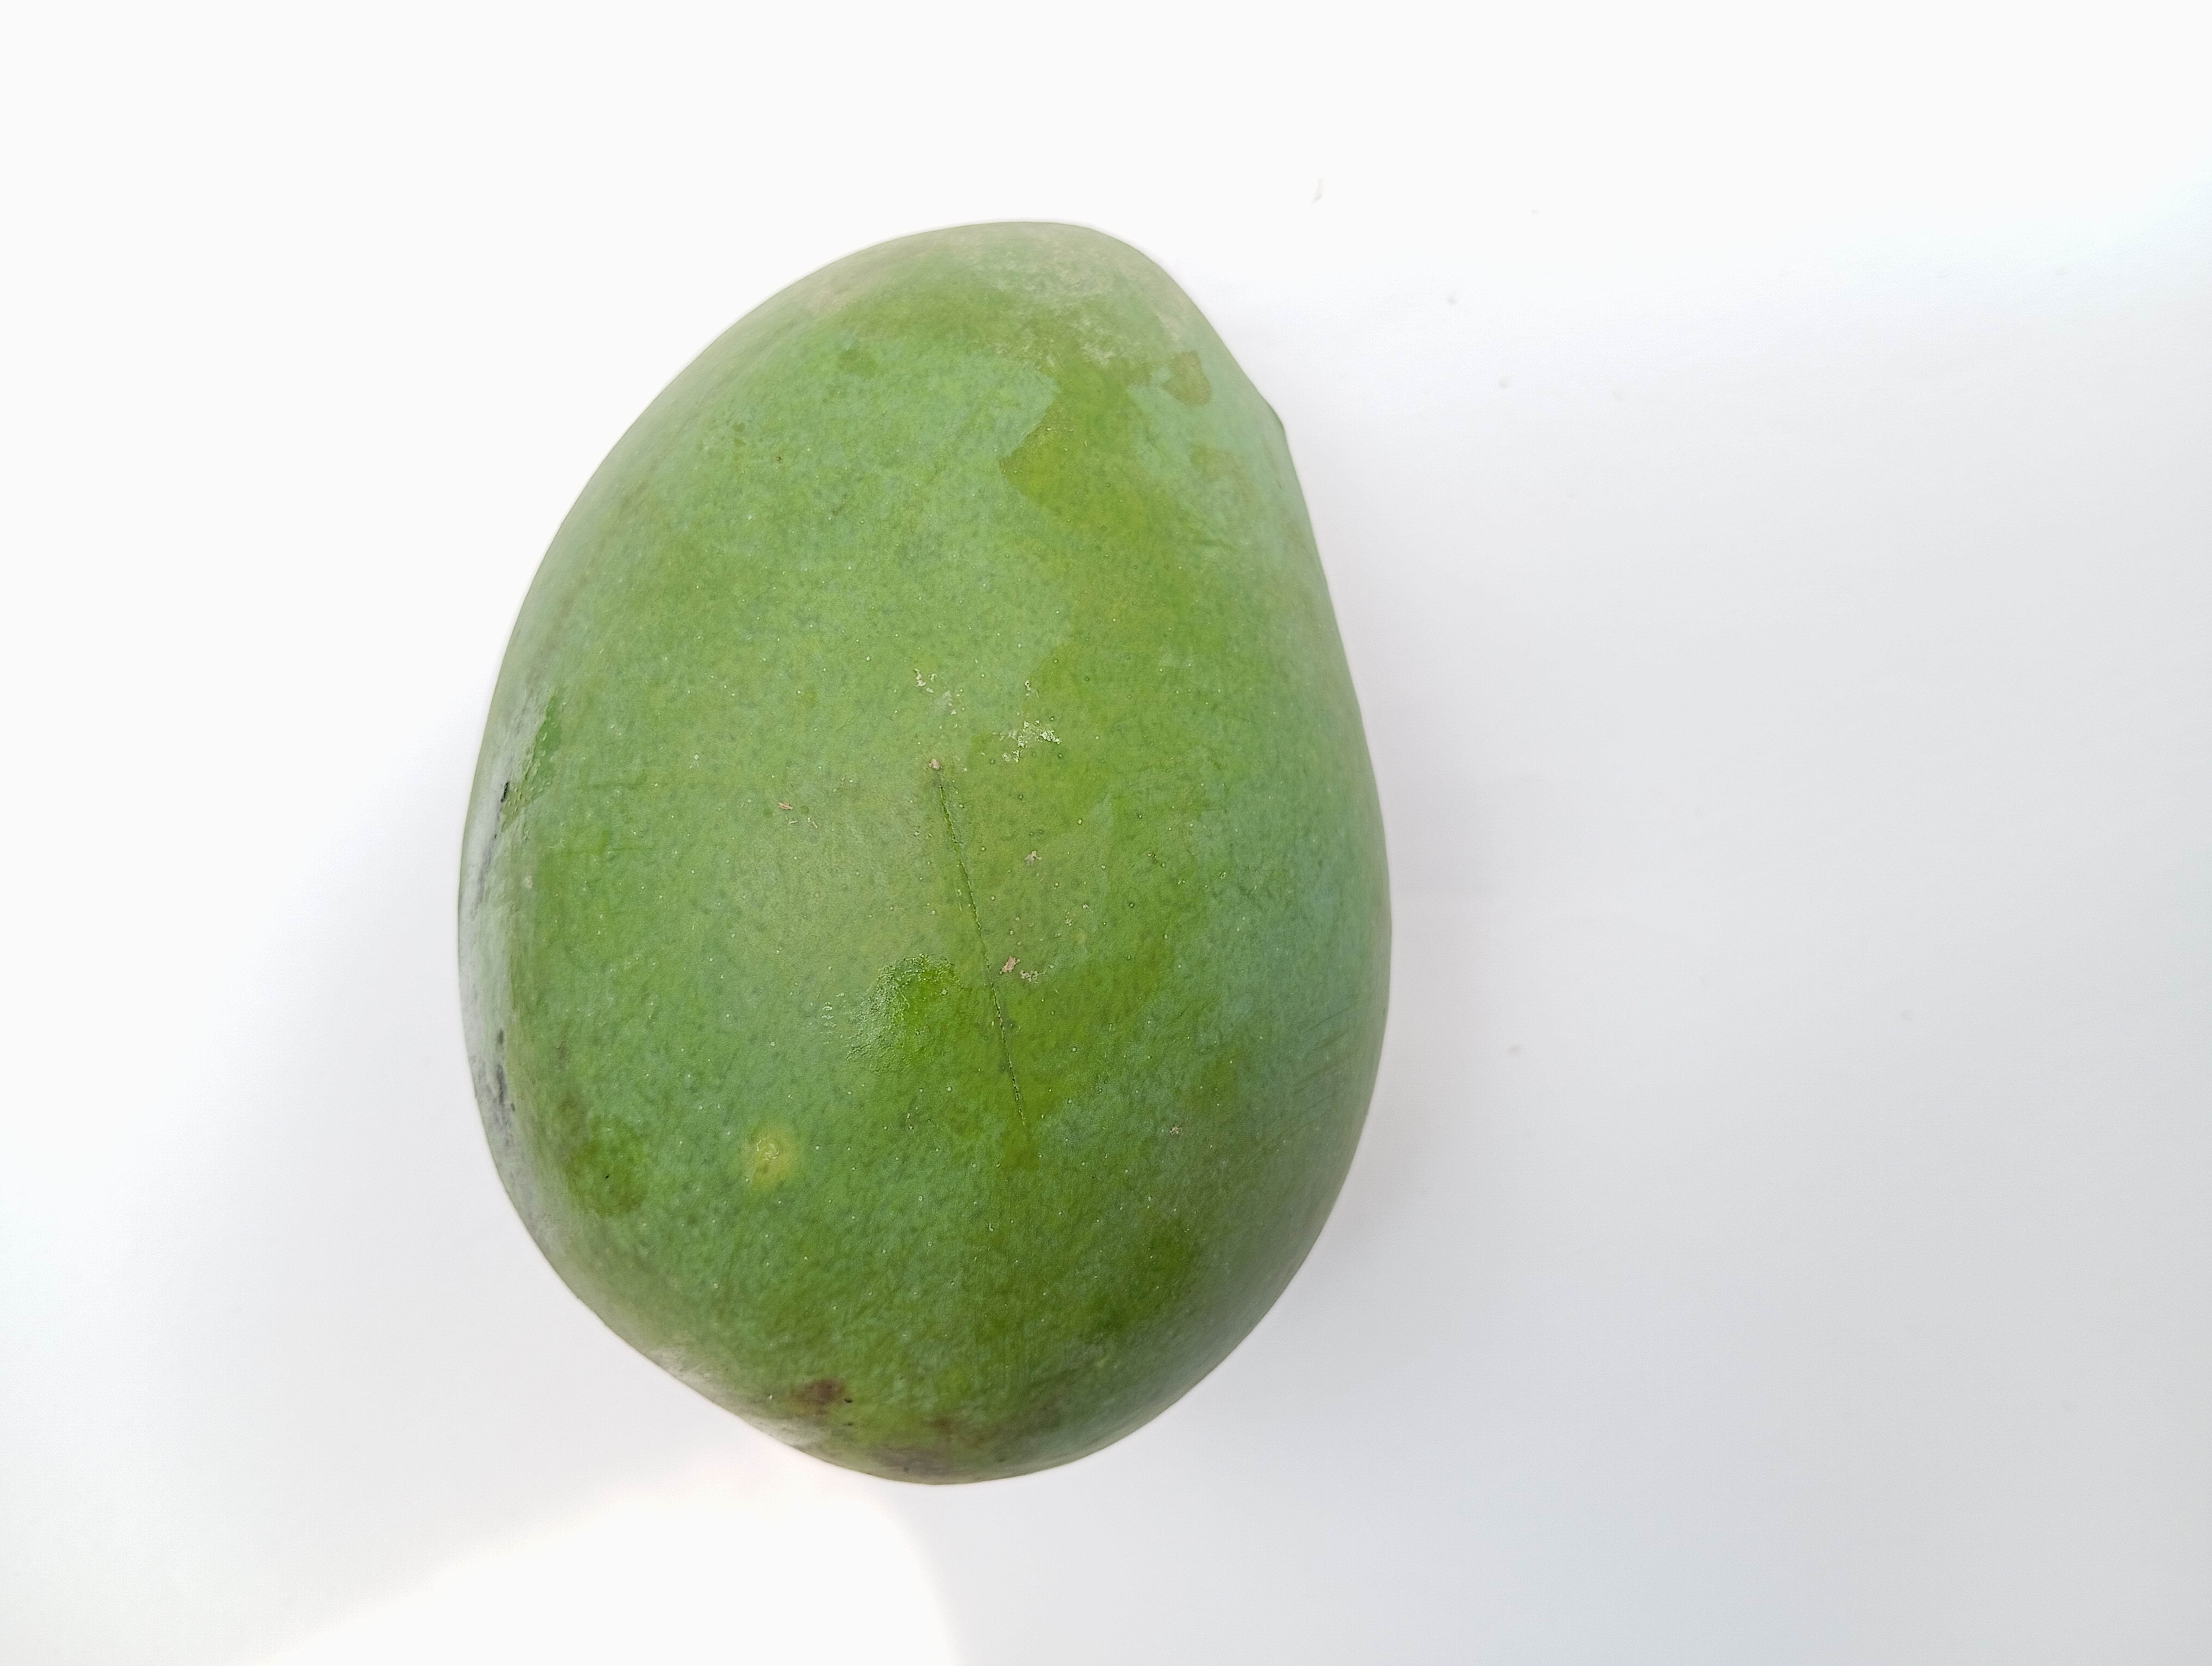
Mango variety: Harivanga